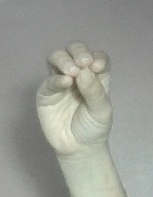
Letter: ha